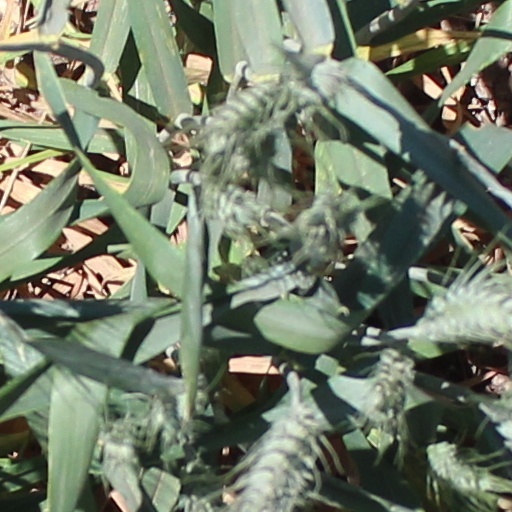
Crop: wheat